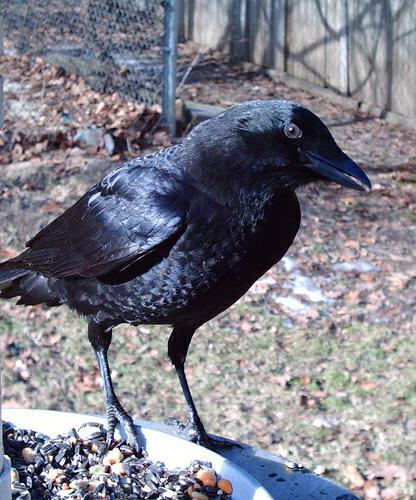
A photo of a american crow